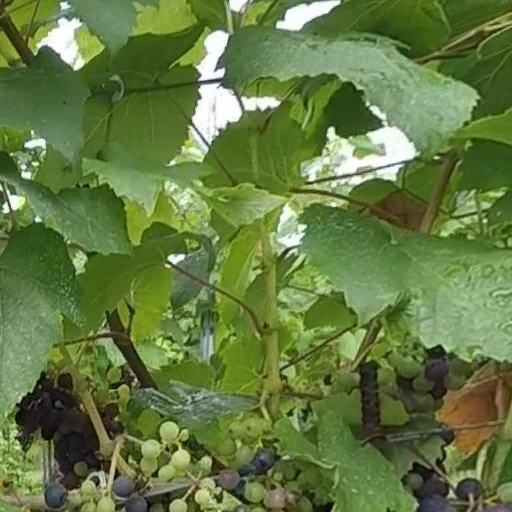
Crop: grape